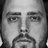
Emotion: neutral